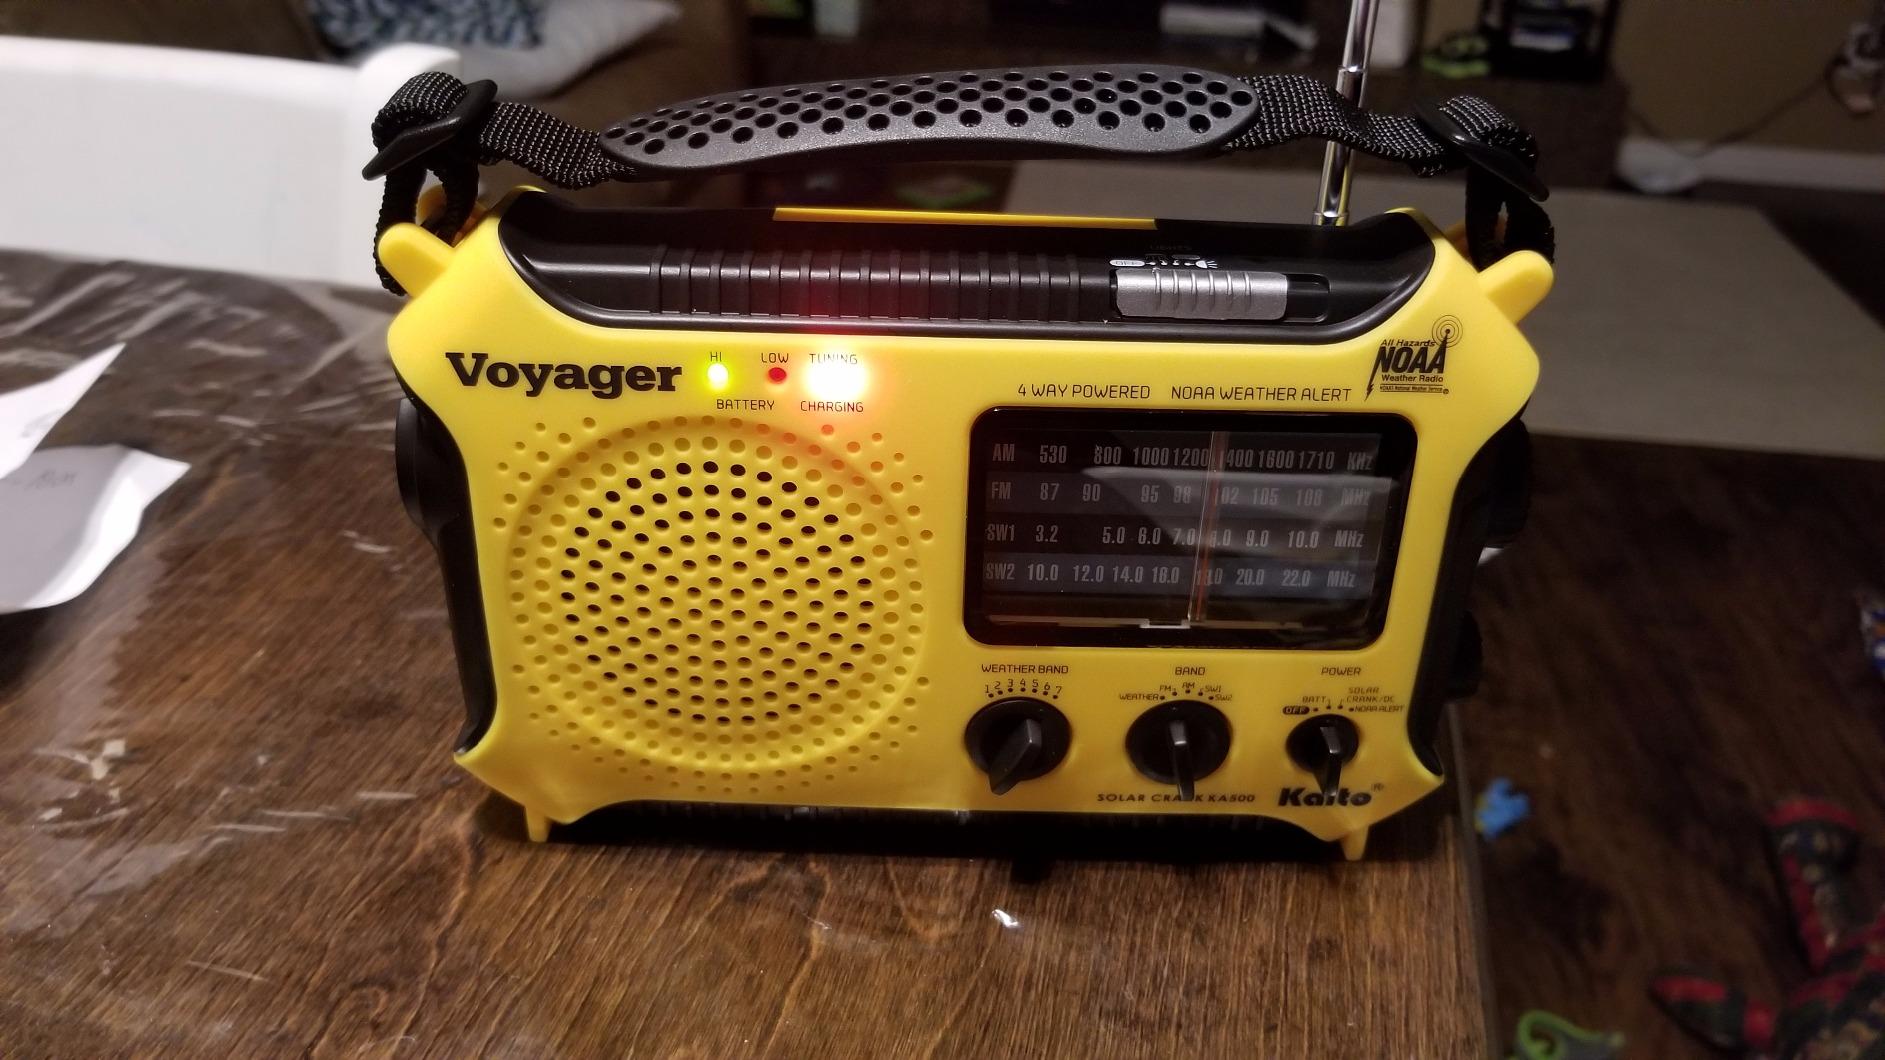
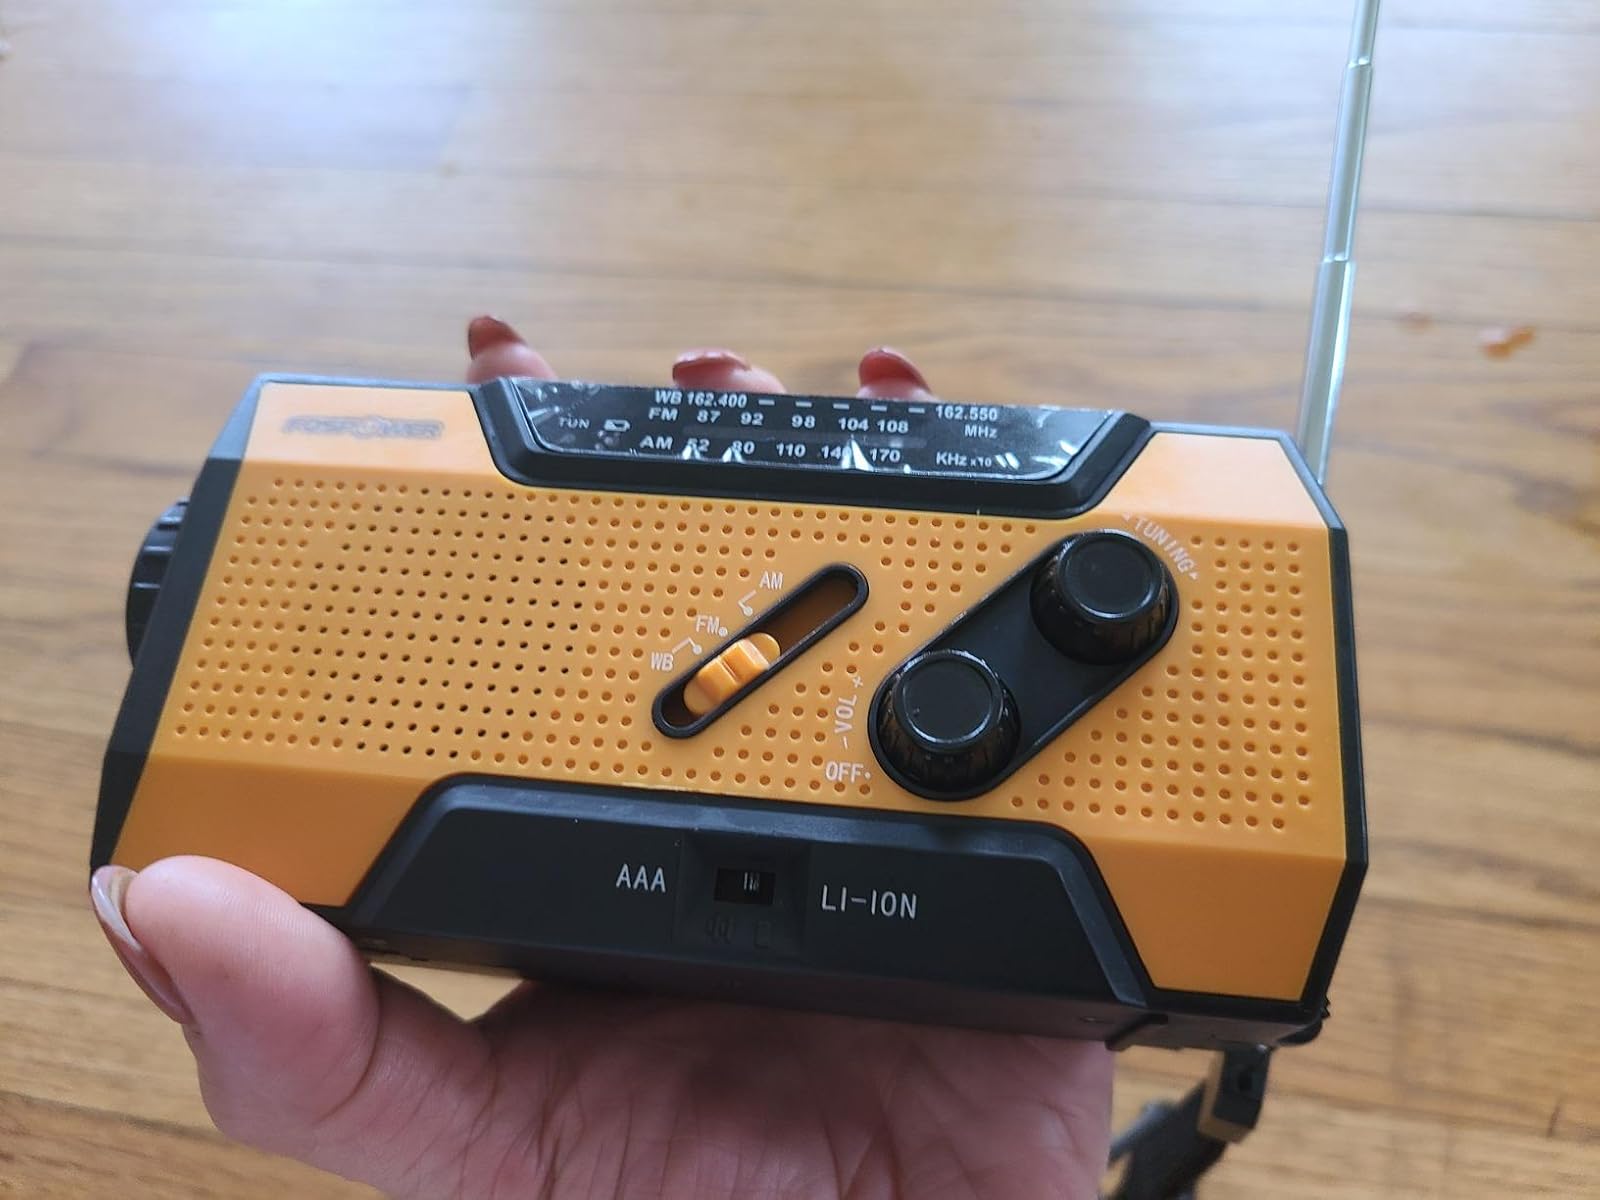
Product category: radio
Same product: no